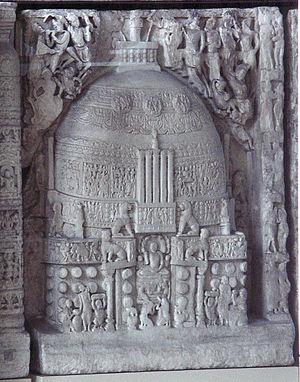
Amaravati, qu'on écrit également Amaravathi, est une petite ville sur les bords du fleuve Krishnâ dans l'État d'Andhra Pradesh, dans le sud-est de l'Inde. La ville porte le nom de l'une des anciennes capitales des Satavahana et a donné son nom au style des sculptures qu'on trouve dans cette région, ainsi qu'à la nouvelle capitale de l'Andhra Pradesh en construction.
Nāgārjuna, ou Nagardjouna, est un moine, philosophe, écrivain bouddhiste indien, fondateur de l'école Madhyamaka et originaire de la région correspondant à l'Andhra Pradesh actuel. Beaucoup de points sur son existence relèvent de récits mythiques, si bien qu'il est difficile de dissocier les apports ultérieurs des éléments de sa vie originelle.
Le Madhyamaka ou Voie du milieu ou médiane, fondée par Nāgārjuna et son disciple Āryadeva, constitue avec le Cittamātra l'une des deux principales écoles spécifiques du bouddhisme mahāyāna. Un mādhyamika est un tenant de cette doctrine ou quelque chose relatif à celle-ci.